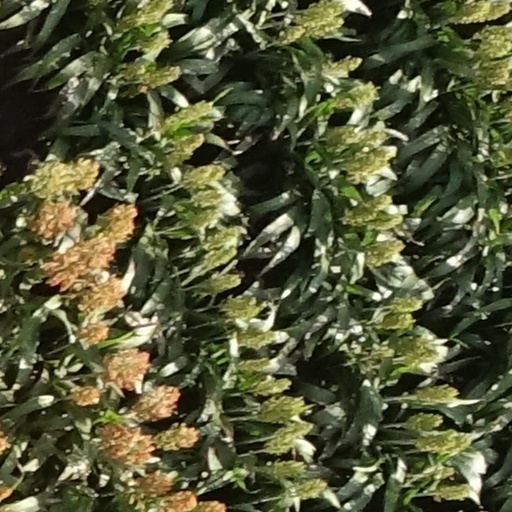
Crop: sorghum